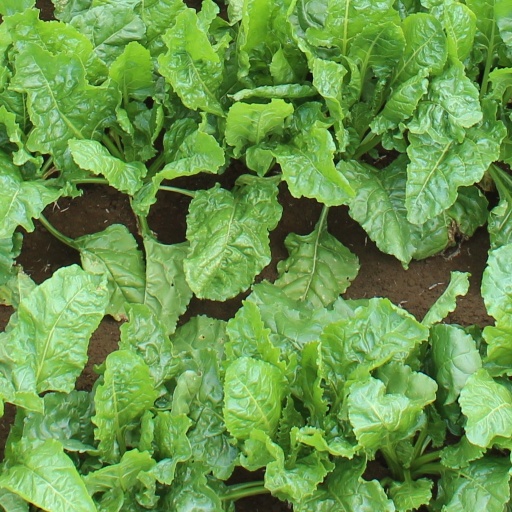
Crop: sugar beet